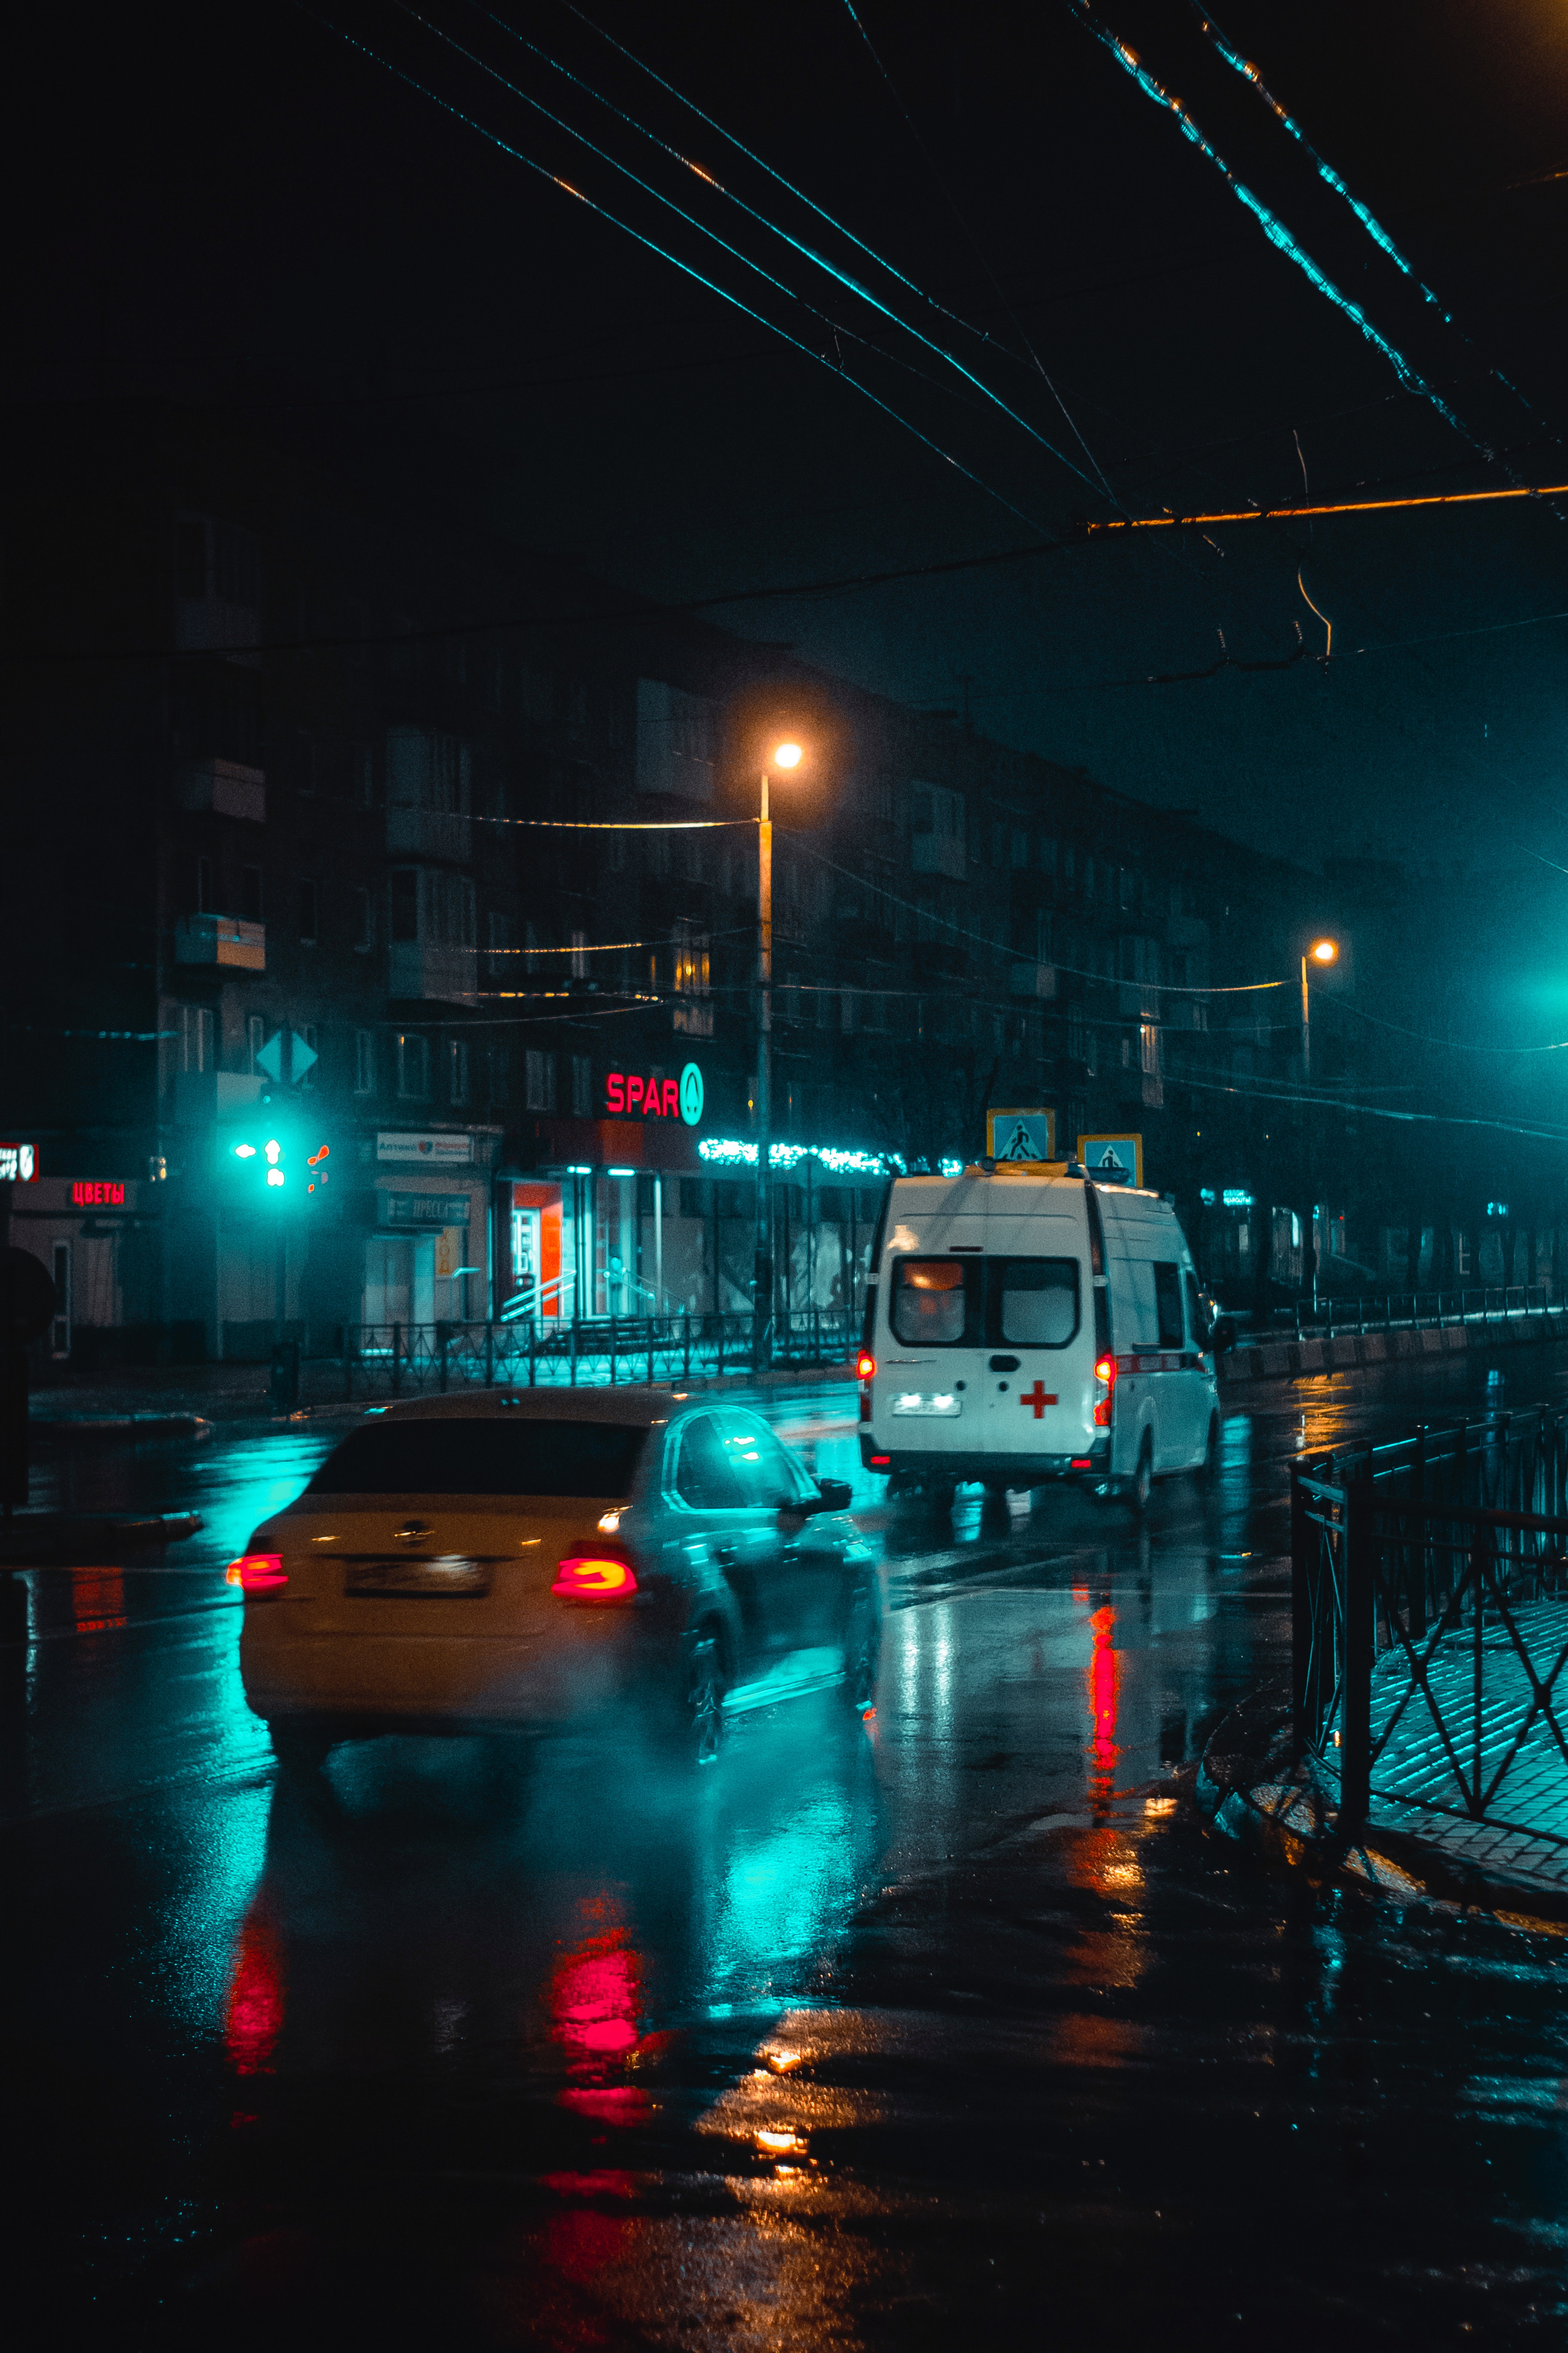
night, automotive lighting, light, red, mode of transport, lighting, sky, headlamp, rain, midnight, darkness, street light, urban area, traffic, vehicle, street, reflection, city, architecture, electricity, car, road, evening, winter, neon, light fixture, city car